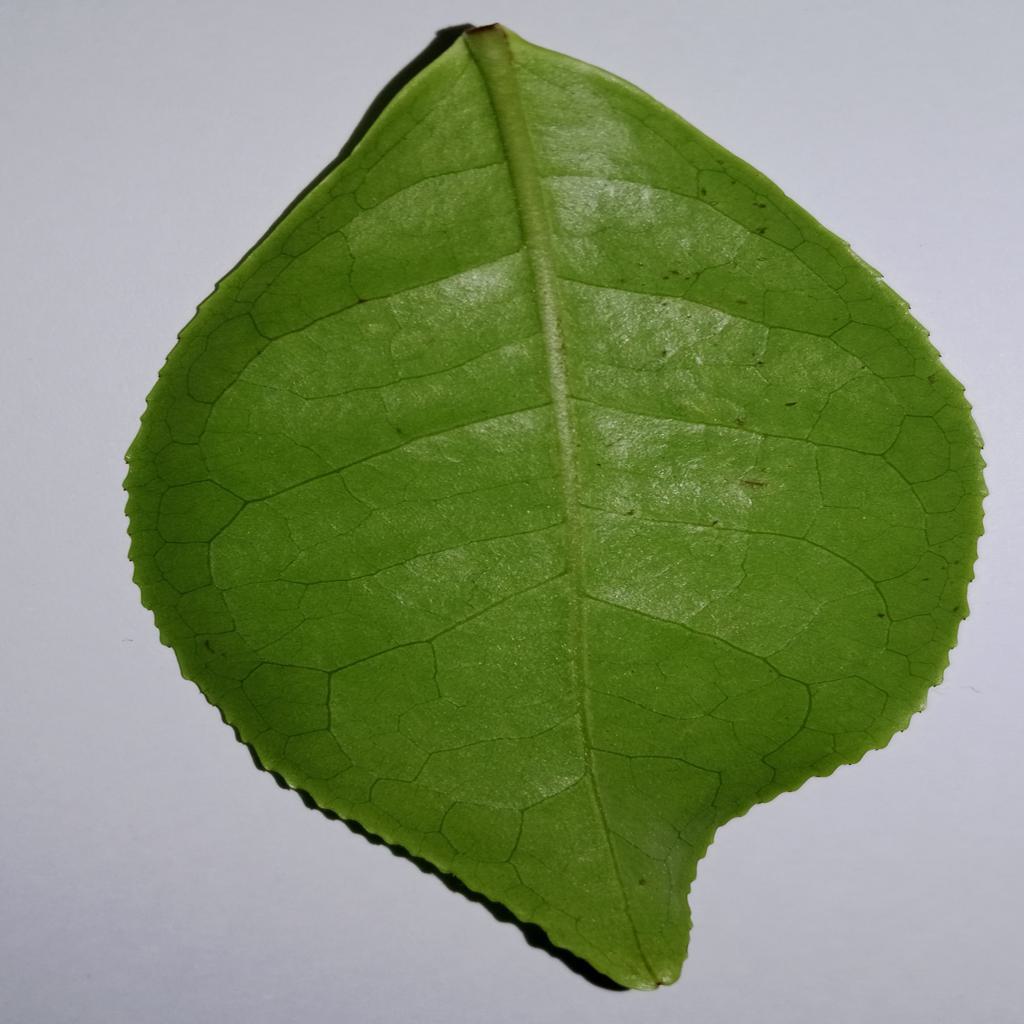
Label: Healthy